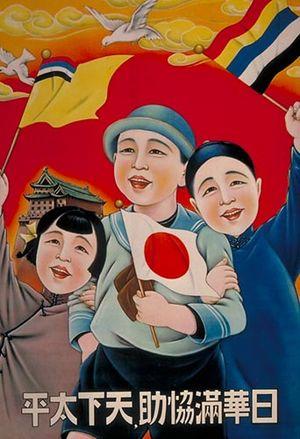
La sphère de coprospérité de la Grande Asie orientale est une tentative engagée lors de l'ère Shōwa pour créer, au bénéfice de l'Empire du Japon, un bloc auto-suffisant de pays asiatiques dirigés par le Japon et ne dépendant pas des pays occidentaux.
La propagande japonaise durant la Seconde Guerre mondiale est conçue pour aider le gouvernement japonais au pouvoir durant cette période. Bon nombre de ses éléments sont la prolongation des éléments de l'expansionnisme du Japon Shōwa d'avant-guerre, comprenant les principes du kokutai, du hakkō ichiu et du bushidō. De nouvelles formes de propagande sont développées pour persuader les pays occupés des avantages de la sphère de coprospérité de la grande Asie orientale, pour saper le moral des troupes américaines, pour contrer les accusations d'atrocités japonaises et présenter au peuple japonais la guerre comme victorieuse. Cela commence avec la seconde guerre sino-japonaise qui aboutit à la Seconde Guerre mondiale. Cette propagande utilise une grande variété de médias pour faire passer ses messages.
Le Mandchoukouo, Manchukuo ou Manzhouguo a été un État indépendant de jure, mais mis en place et contrôlé en réalité par l'Empire du Japon au nord-est de la Chine. Il a existé de 1932 à 1945.
Puyi, également orthographié Pou-yi ou P'ou-yi, nom de naissance : Aisin Gioro Puyi, mais appelé également de son nom de règne Xuāntǒng, est le douzième et dernier empereur de la dynastie Qing, la dernière qui régna sur l'Empire chinois. Il est le fils de Zaifeng, deuxième prince de Chun, lui-même deuxième fils de Yixuan, premier prince de Chun. Yixuan étant le septième fils de l'empereur Daoguang. Il est né dans la trente-deuxième année du règne de l'empereur Guangxu.
Dans les années qui suivirent la conquête de la Mandchourie, puis pendant la guerre sino-japonaise, l'Empire du Japon créa plusieurs gouvernements collaborateurs chargés d'administrer les territoires conquis à la République de Chine, au fur et à mesure de l'avancée de ses troupes. Ce n'est qu'en 1940 que l'occupant japonais réunit la plupart de ces entités sous la bannière du gouvernement de Nankin, chargé d'incarner une autorité centrale chinoise.